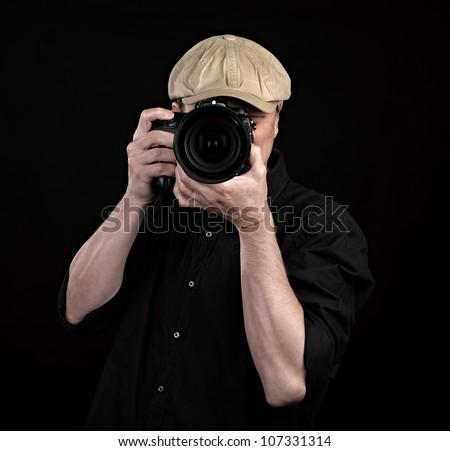
a photographer with a nice camera on black background